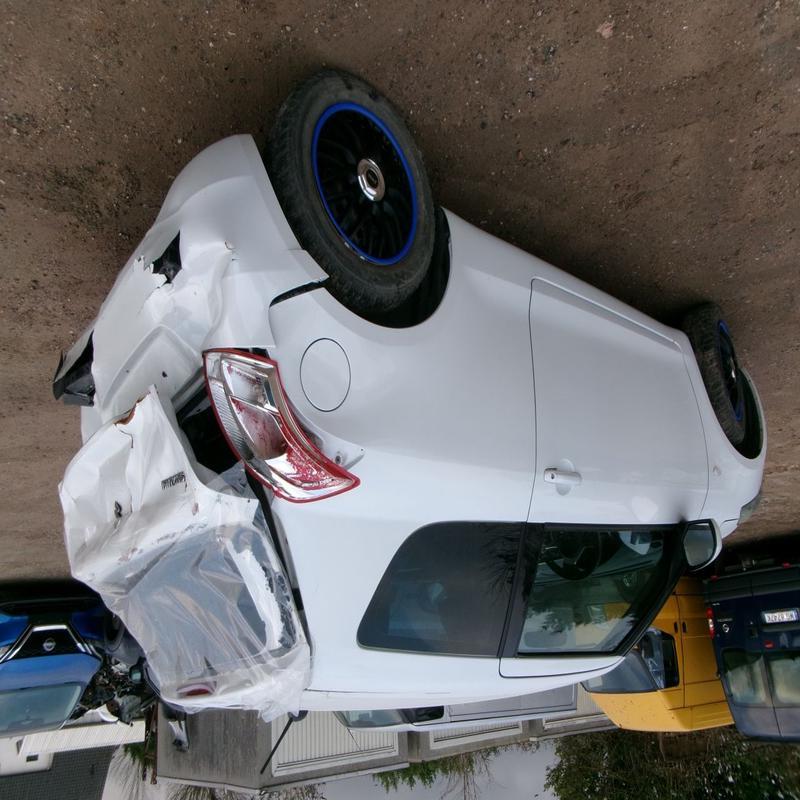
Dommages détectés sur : pare-brise arrière, malle, feu arrière gauche, pare-choc arrière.
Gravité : majeur